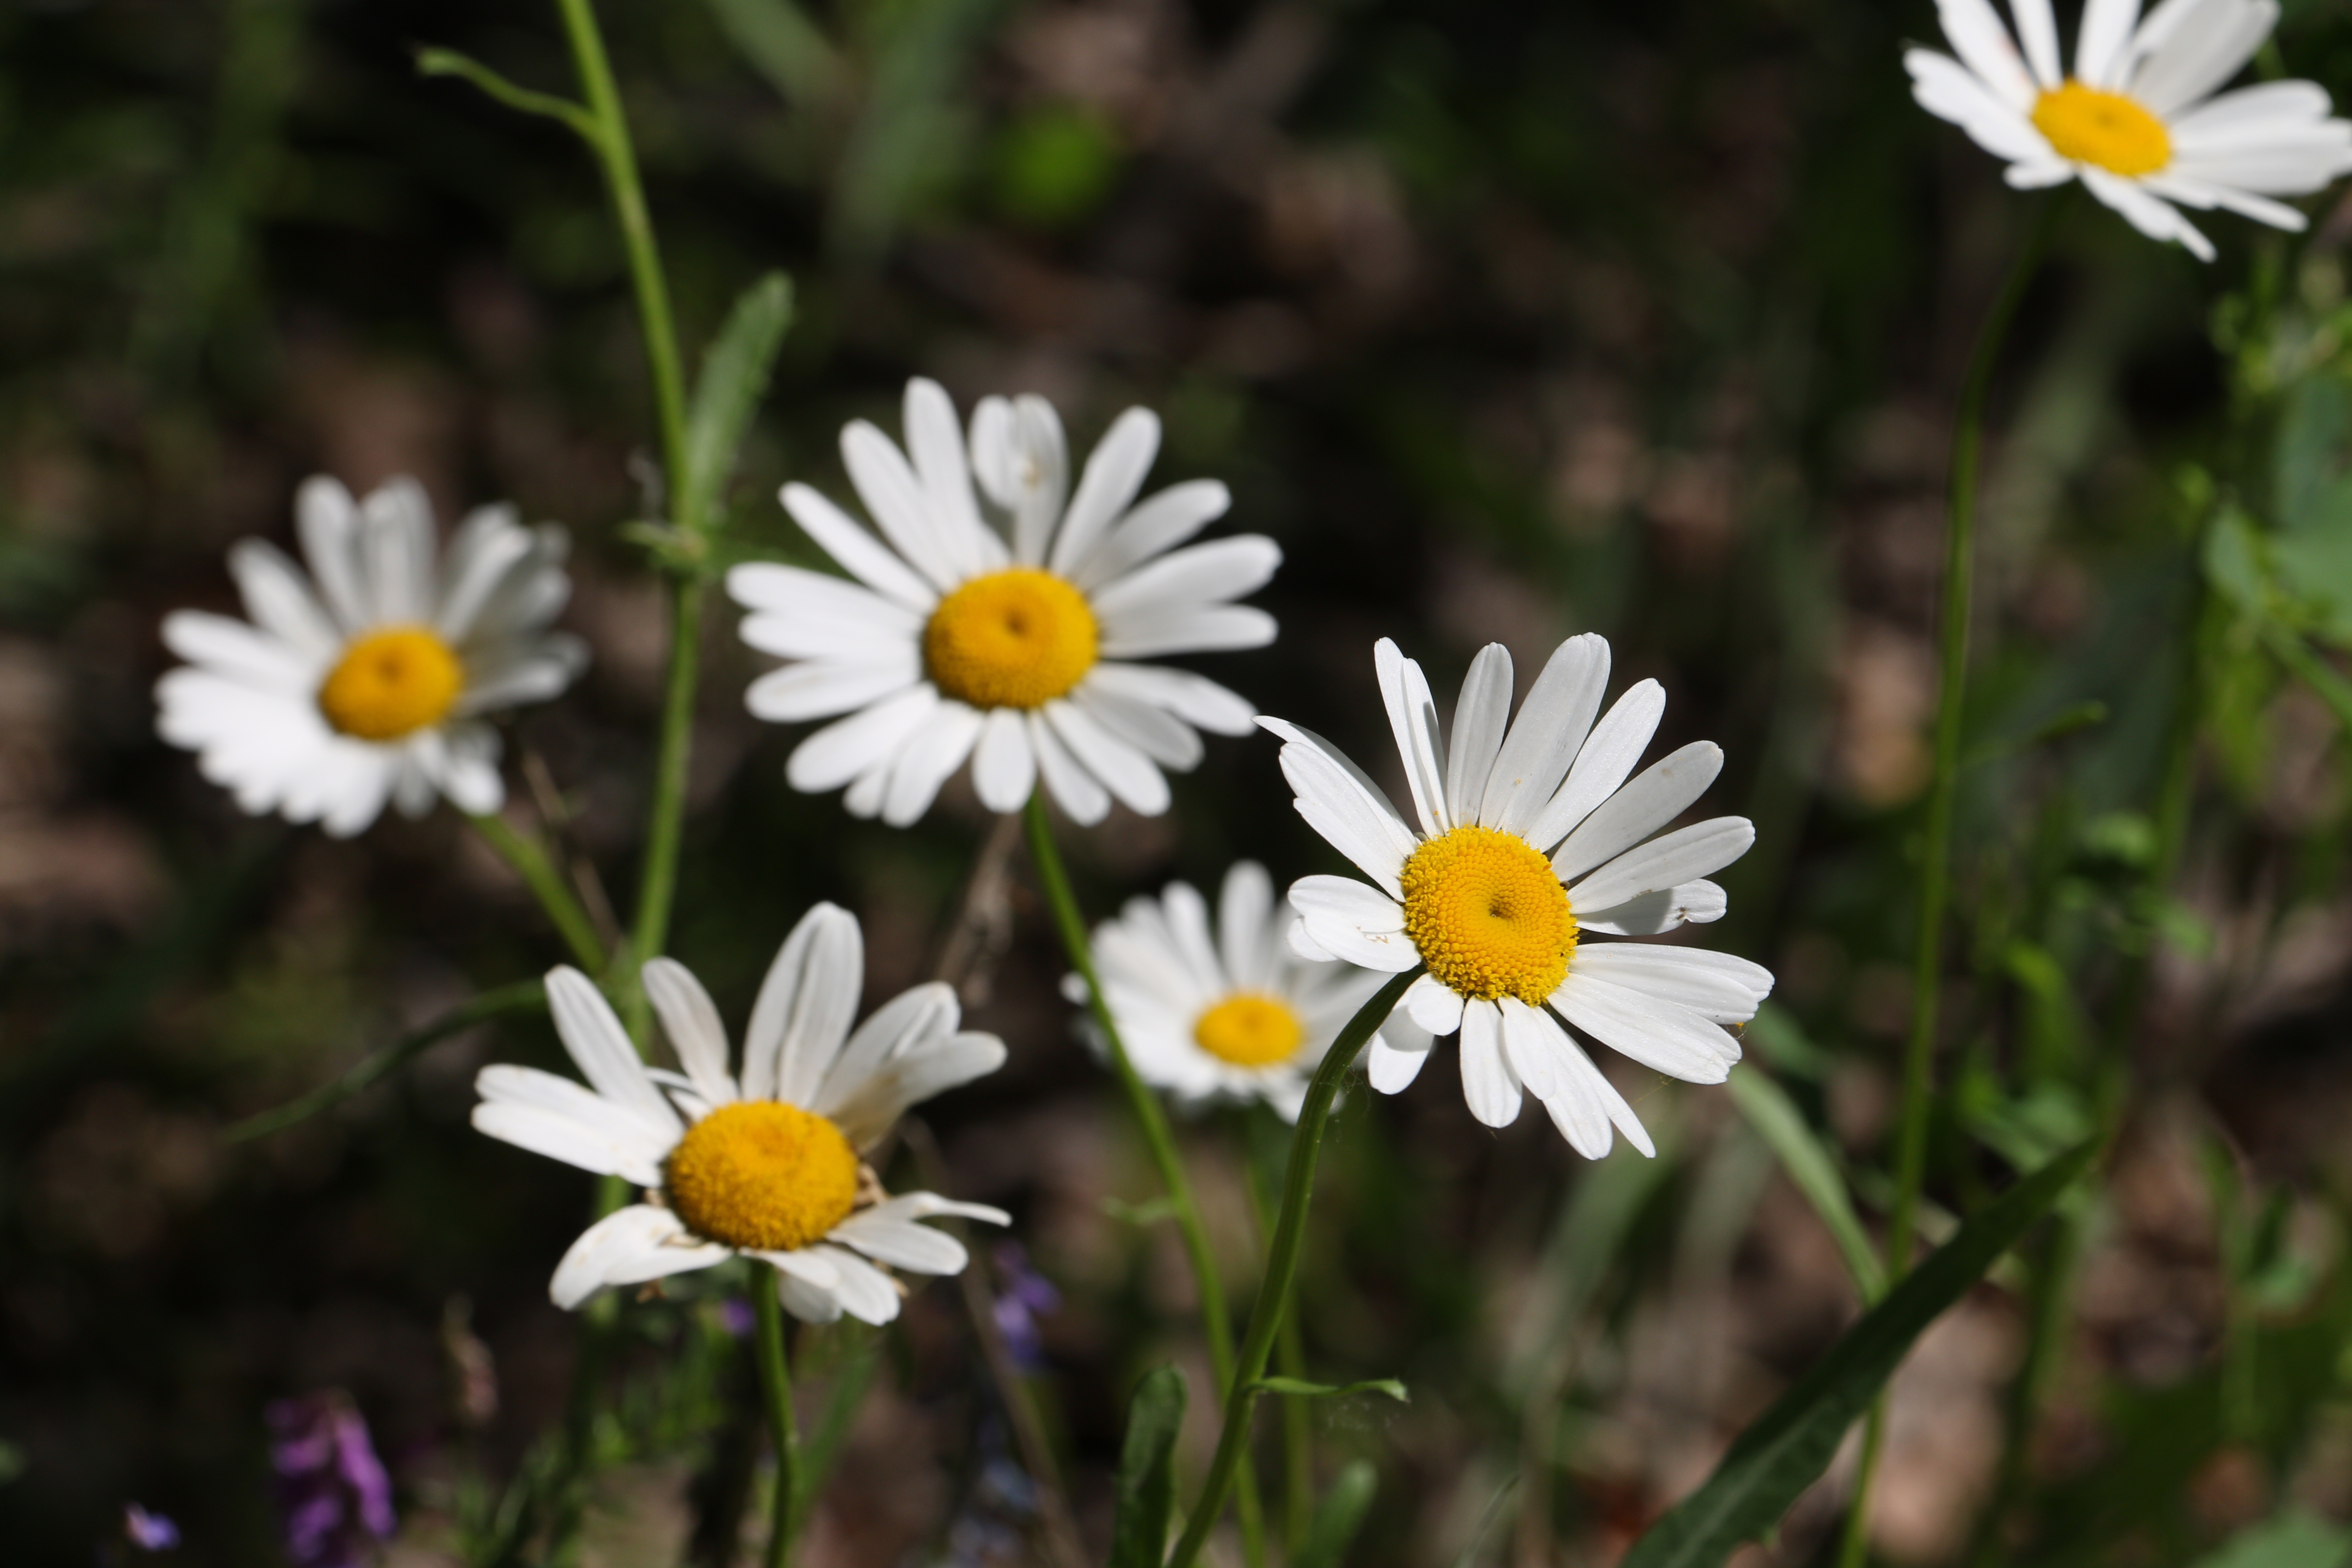
nature, plant, field, meadow, flower, petal, daisy, herb, botany, flora, wildflower, flowers, june, chamomile, macro photography, white flowers, flowers of the field, flowering plant, daisy family, oxeye daisy, land plant, chamaemelum nobile, marguerite daisy, garden cosmos